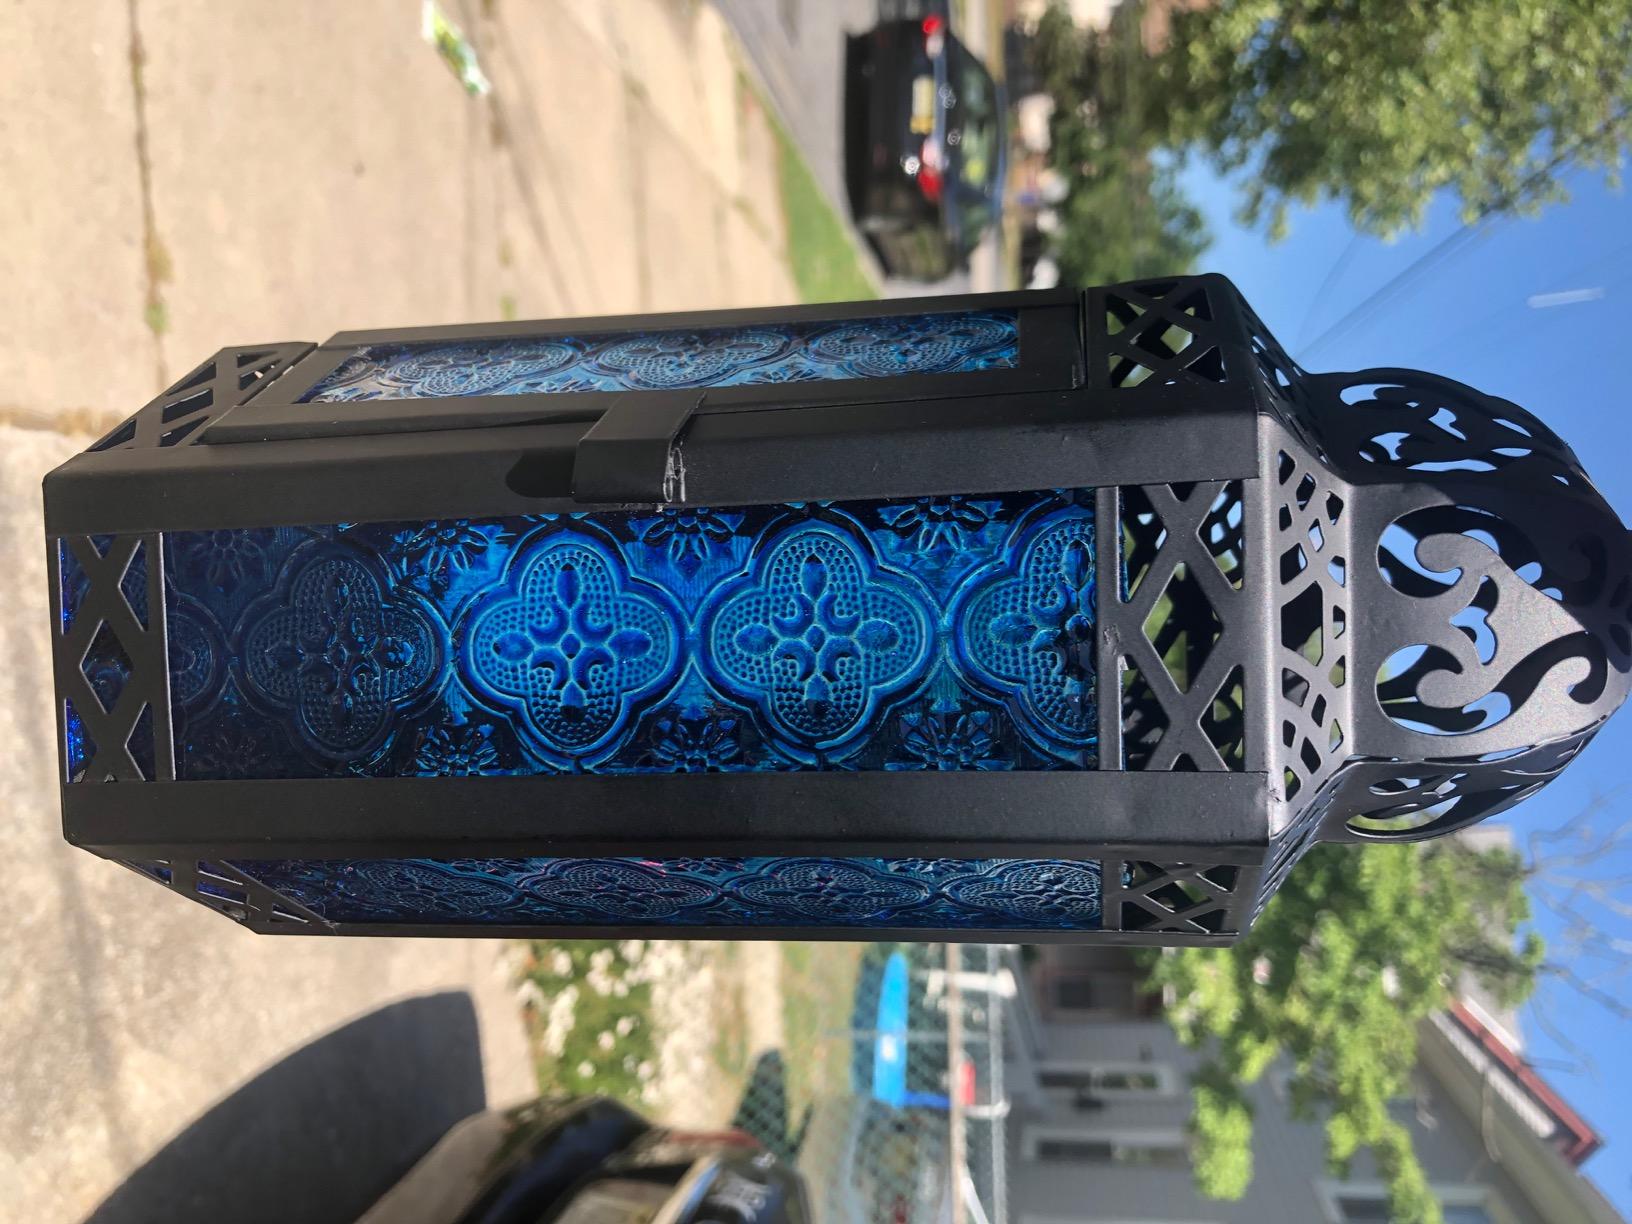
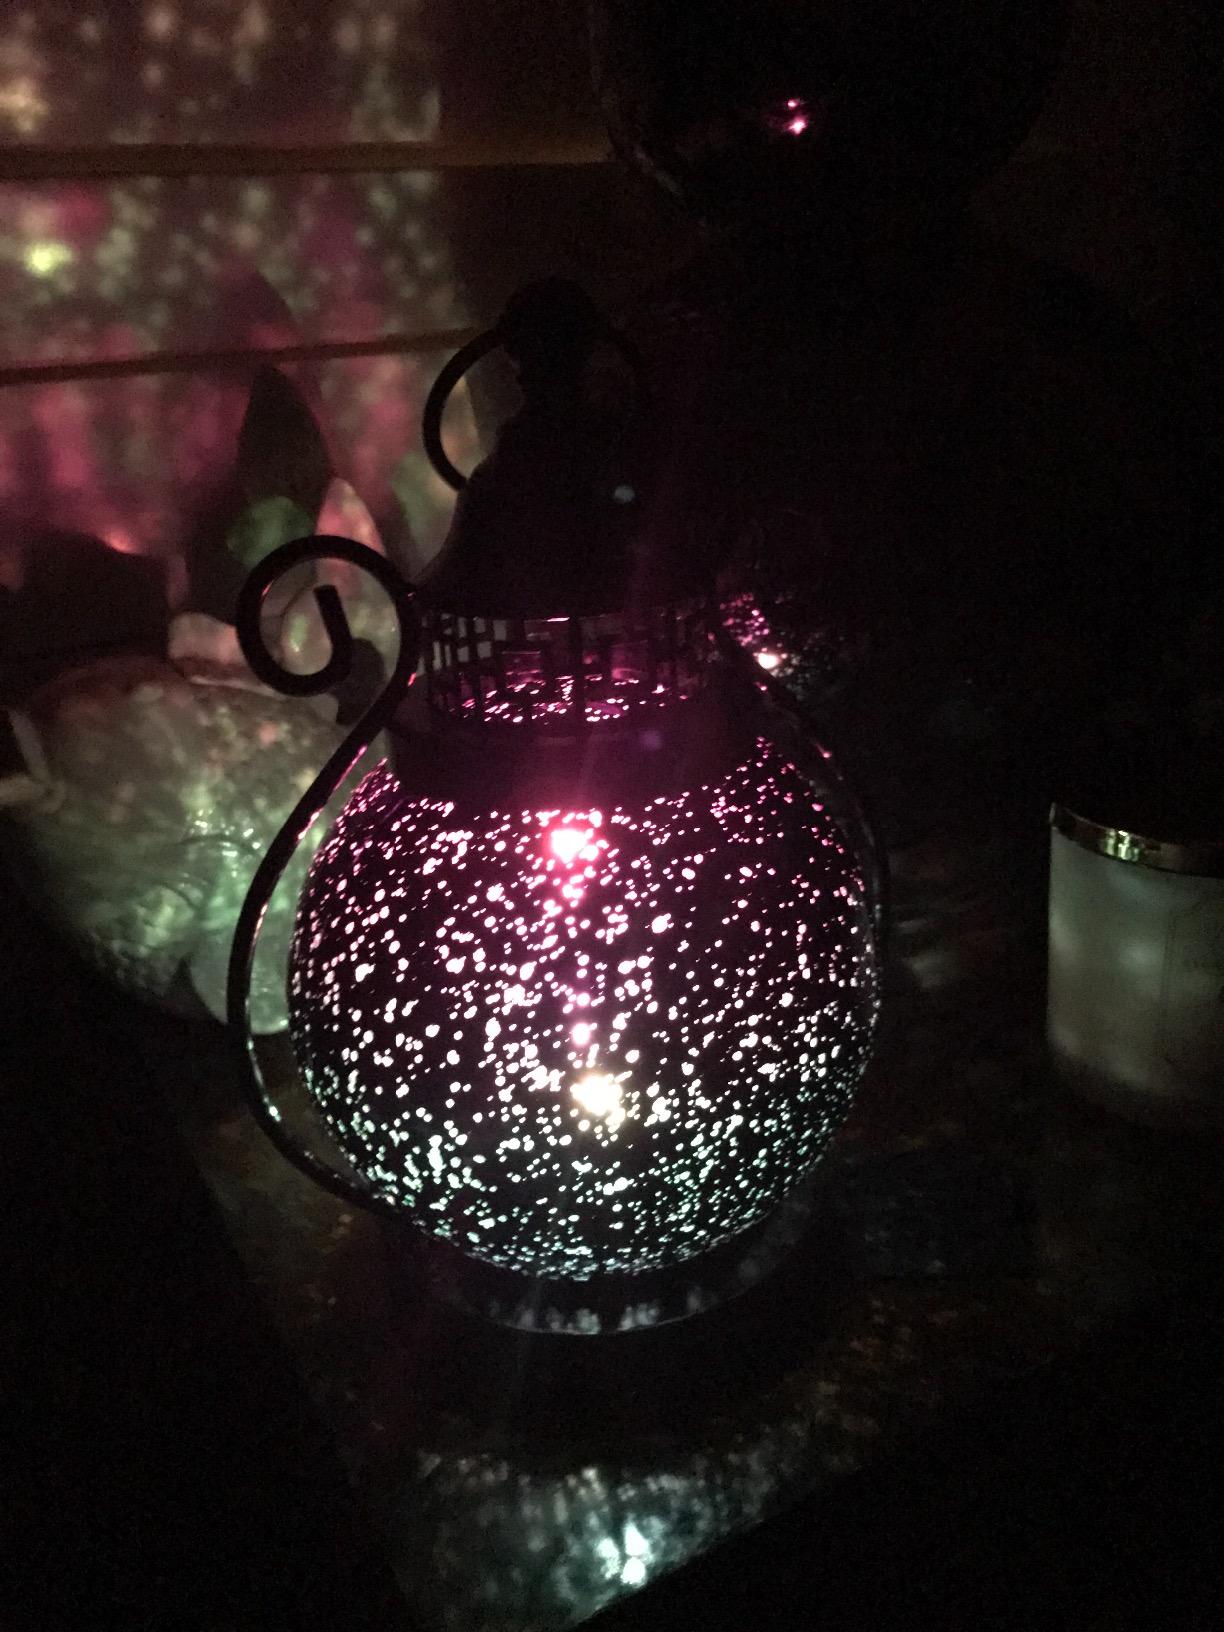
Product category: lantern
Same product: no